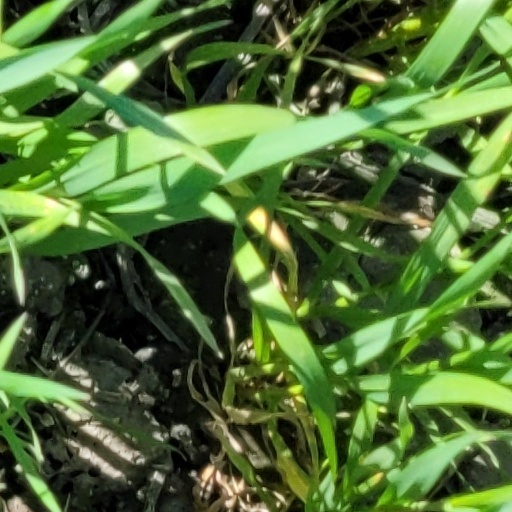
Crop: wheat